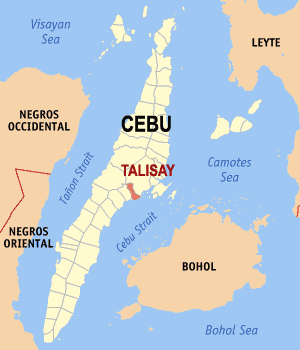
Talisay City est une ville et anciennement municipalité de la province de Cebu, au centre-est de l'île de Cebu, aux Philippines.